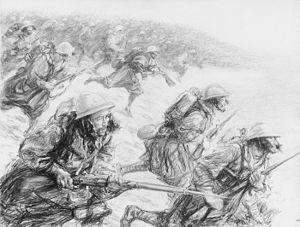
Les troupes coloniales marocaines dans la seconde bataille de la Marne, «
La Première Guerre mondiale, aussi appelée la Grande Guerre, est un conflit militaire impliquant dans un premier temps les puissances européennes et s'étendant ensuite à plusieurs continents, qui s'est déroulé de 1914 à 1918.